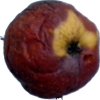
Label: apples